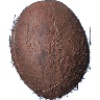
Label: Cocos 1